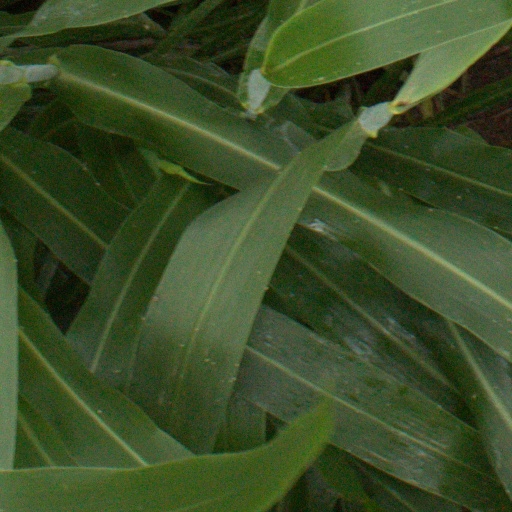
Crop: sorghum